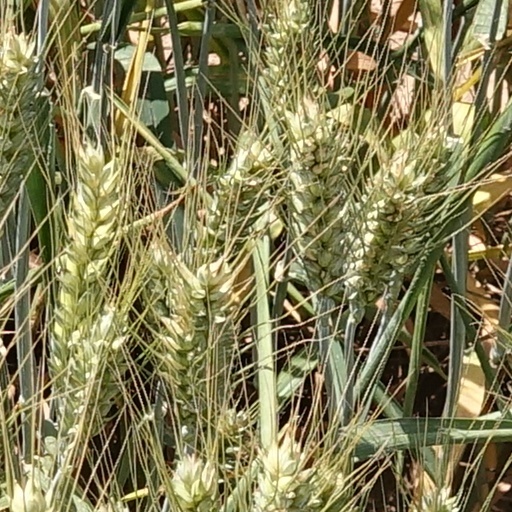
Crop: wheat